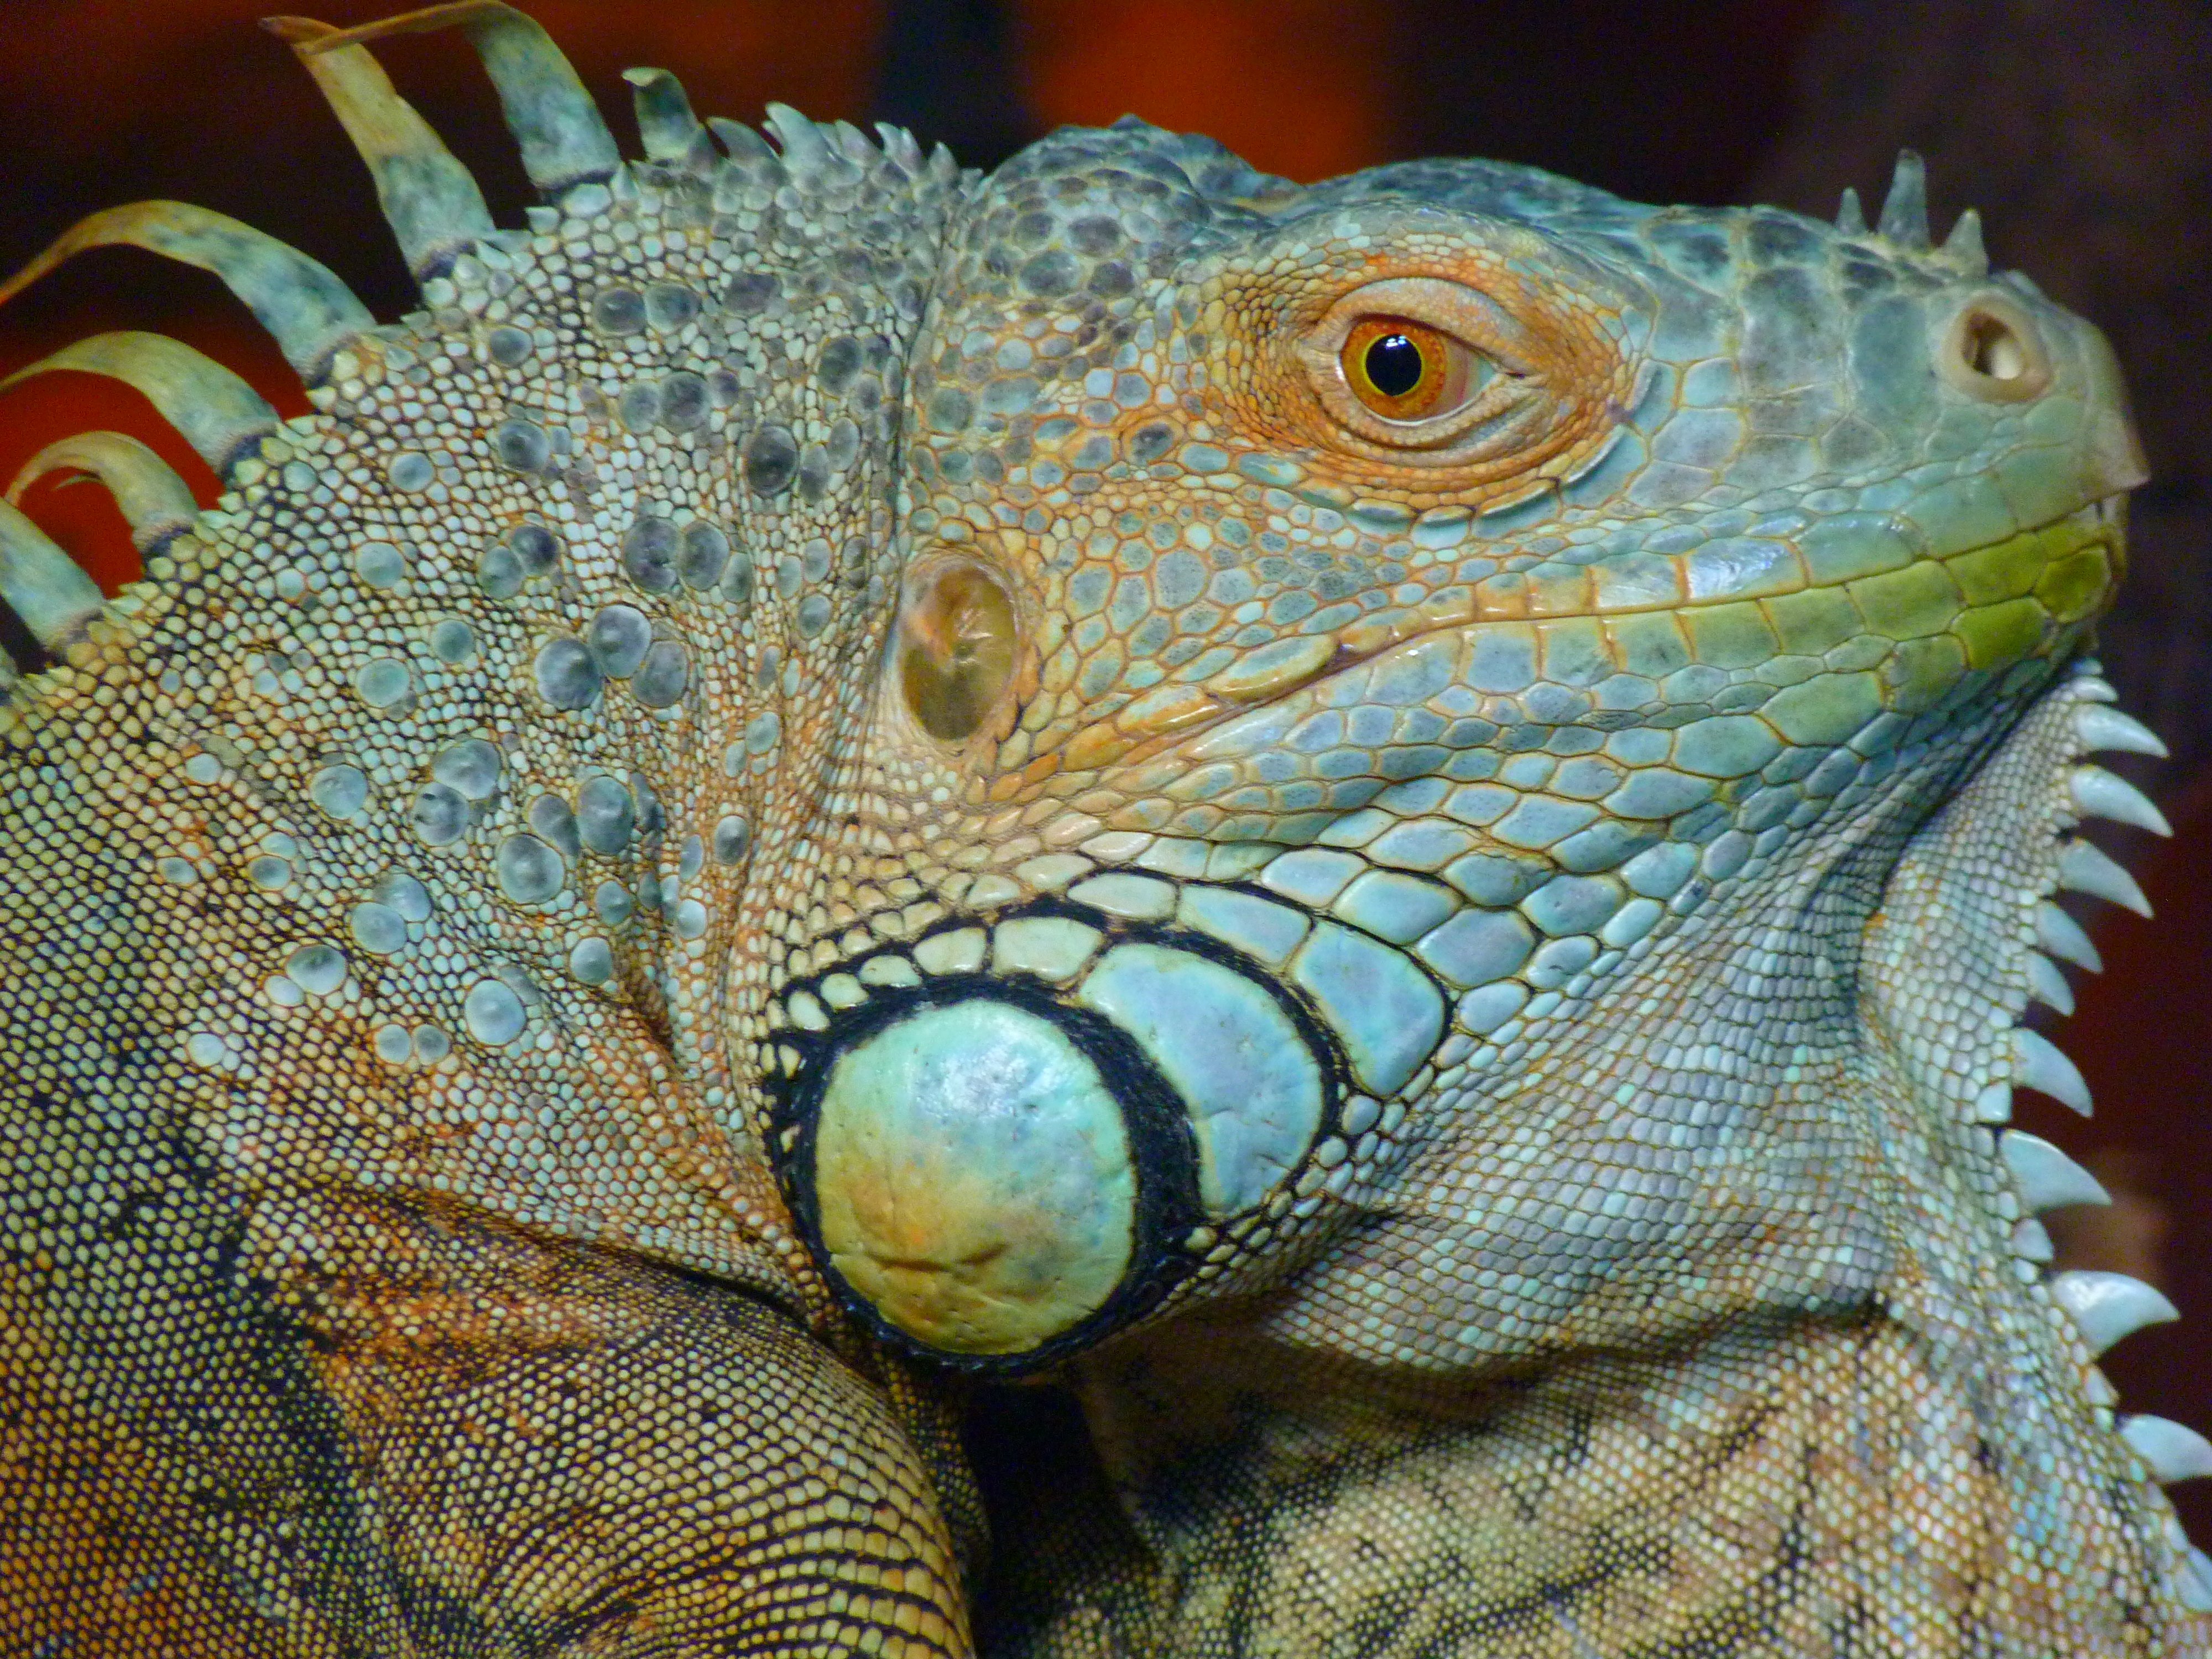
animal, wildlife, reptile, iguana, fauna, lizard, close up, chameleon, vertebrate, iguania, macro photography, agamidae, agama, animal photography, scaled reptile, lacertidae, african chameleon